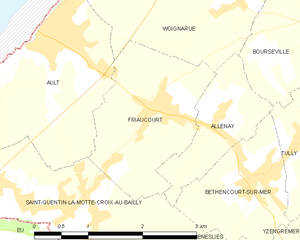
Carte des communes françaises Friaucourt
Friaucourt est une commune française située dans le département de la Somme, en région Hauts-de-France. La commune s'est retirée du projet de parc naturel régional Baie de Somme - Picardie maritime.